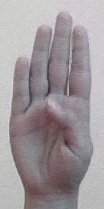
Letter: kaaf